Hans Freeman

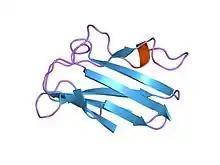
Structure of poplar plastocyanin

Freeman was appointed to the faculty of the University of Sydney in 1954 as a Lecturer, working his way up until he was made the inaugural Professor of Inorganic Chemistry in 1971. Freeman pioneered the use of computers in crystallography in Australia, working on SILLIAC (the Australian cousin of the University of Illinois' ILLIAC machine and Australia's second computer) after its installation in 1956. His research group extended its interests beyond purely organic compounds and on to metal complexes (such as copper biuret, one of the first bioinorganic substances to be structurally determined) and went on to determine the structures of numerous metal complexes of amino acids and peptides.